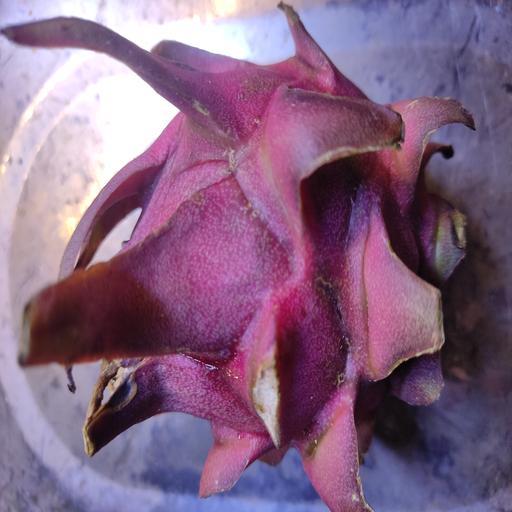
Crop type: Dragon